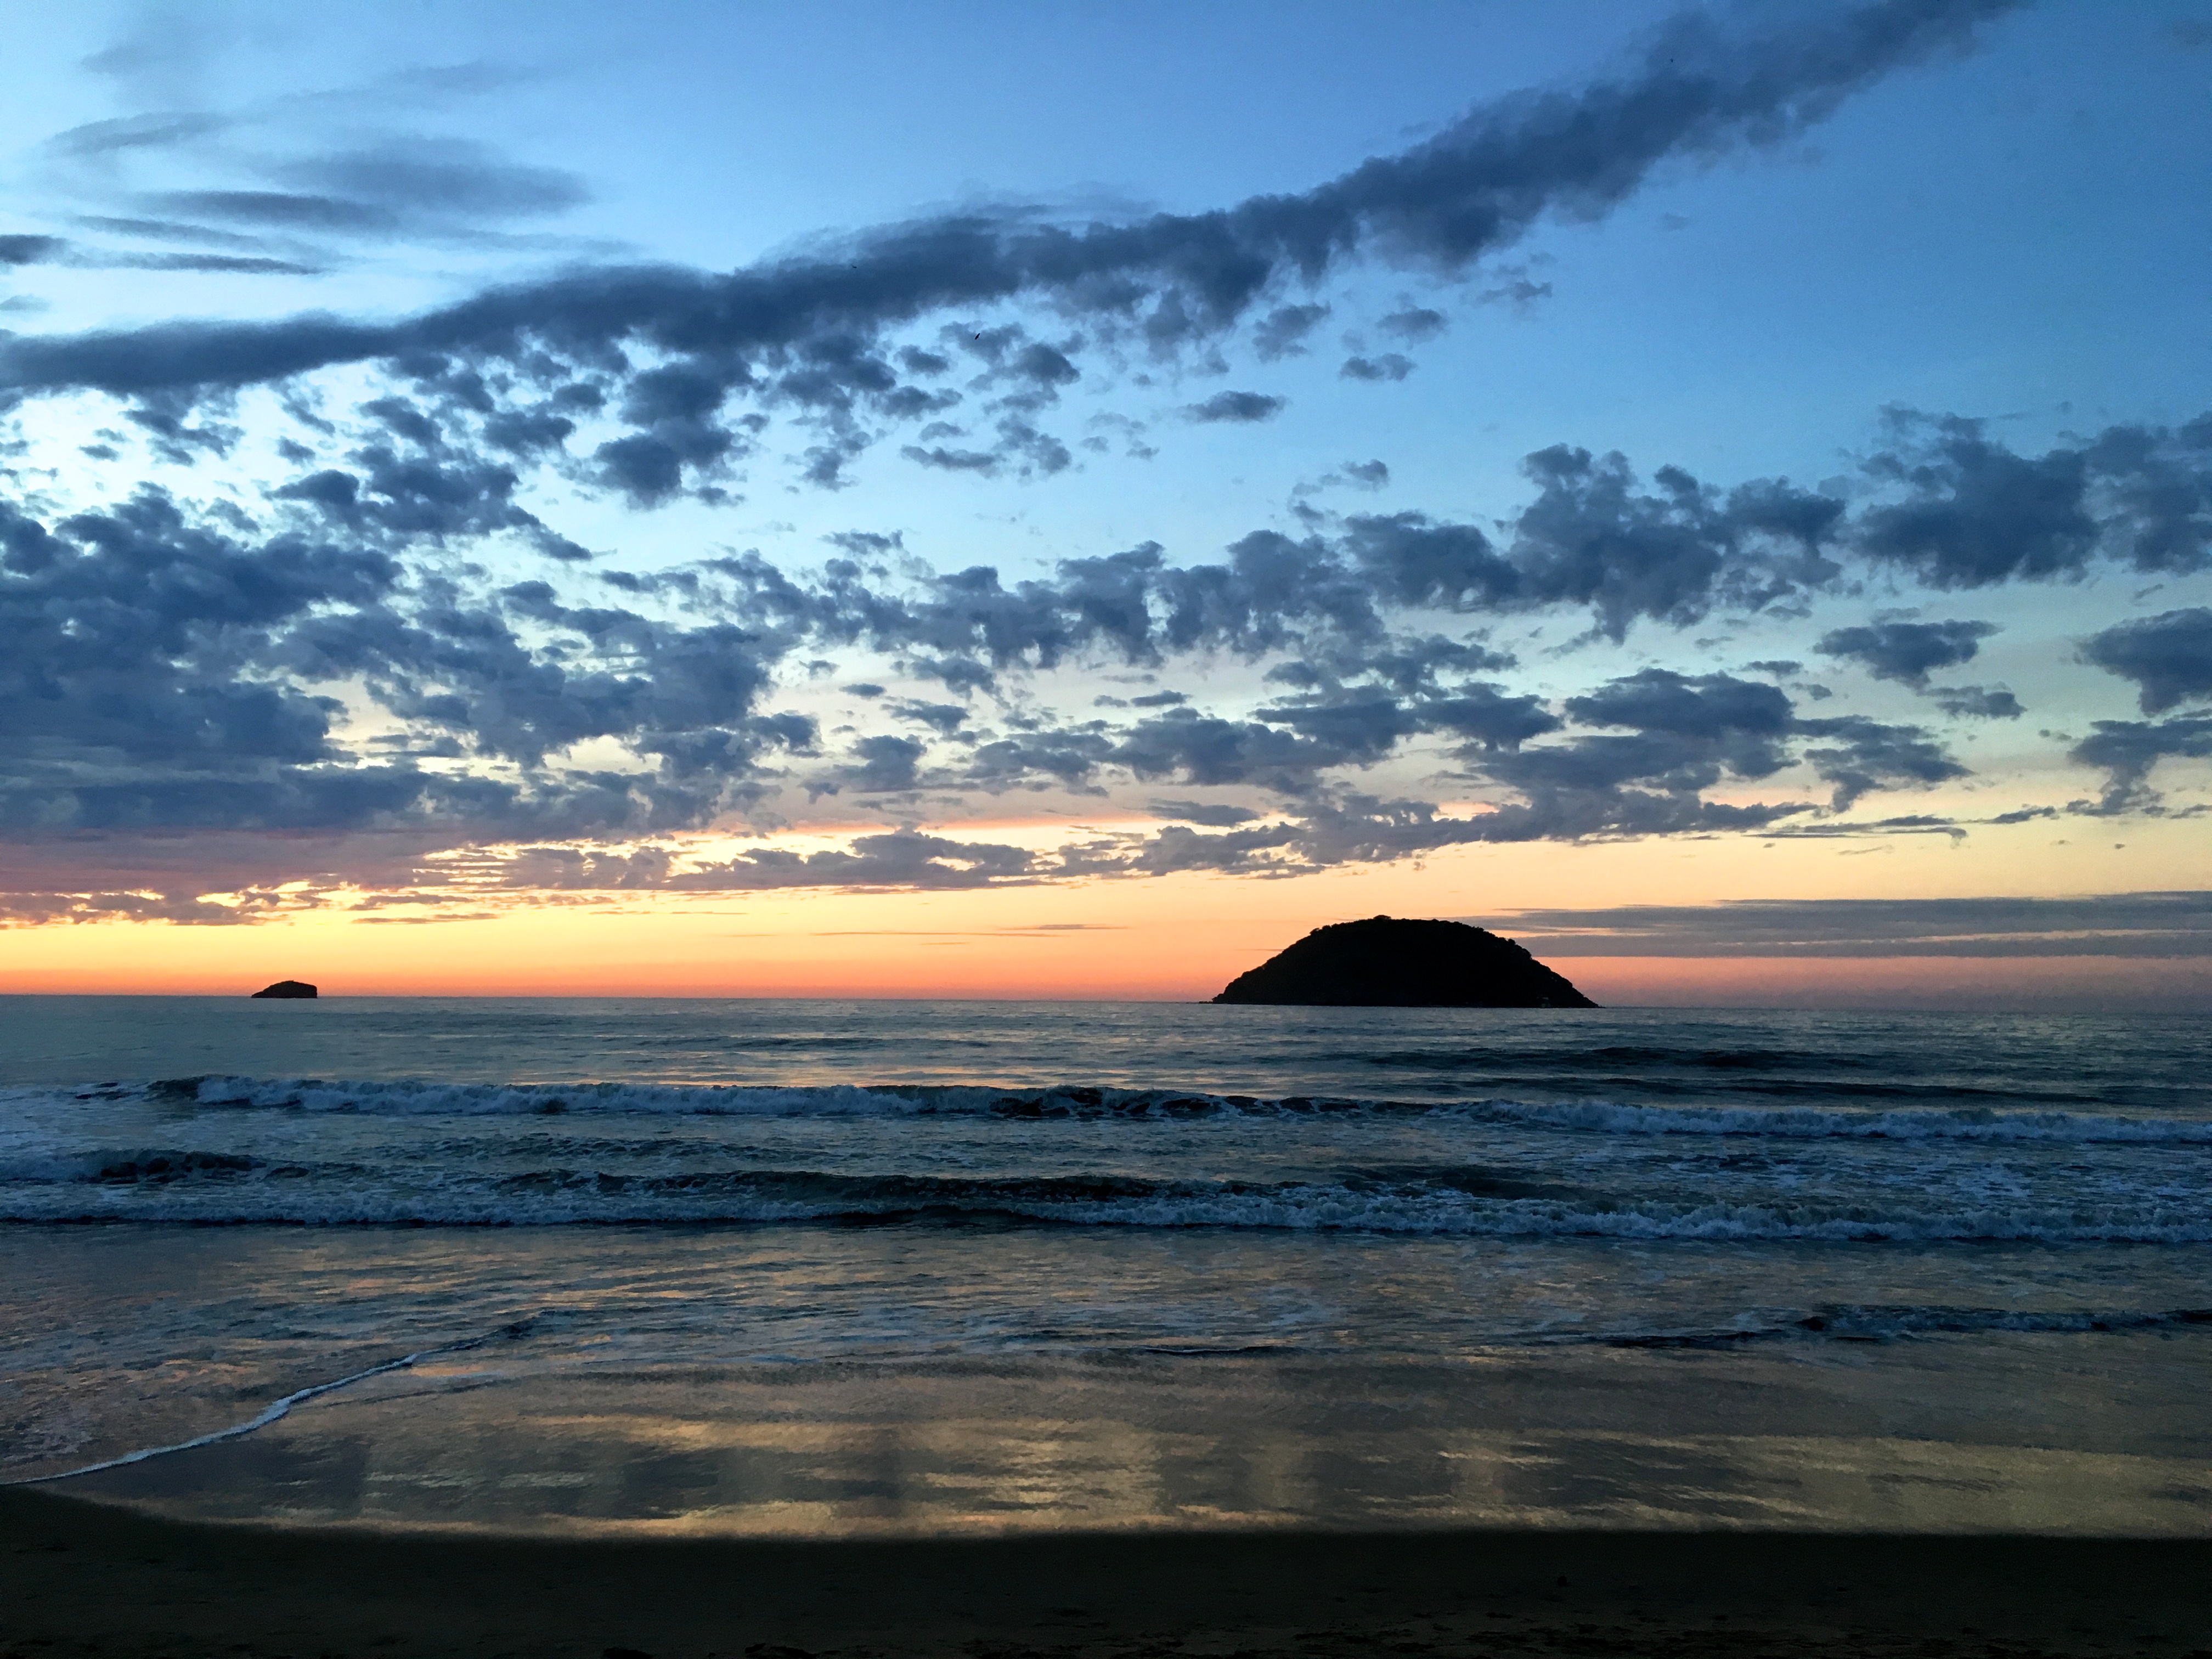
beach, sea, coast, sand, ocean, horizon, cloud, sky, sunrise, sunset, morning, shore, wave, dawn, dusk, evening, reflection, bay, body of water, 2015365, cape, afterglow, wind wave